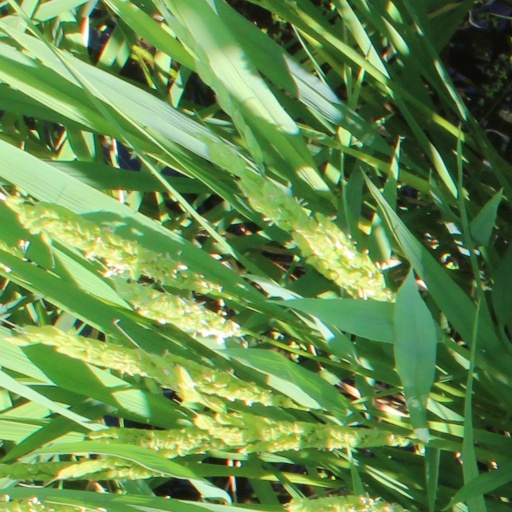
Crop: rice